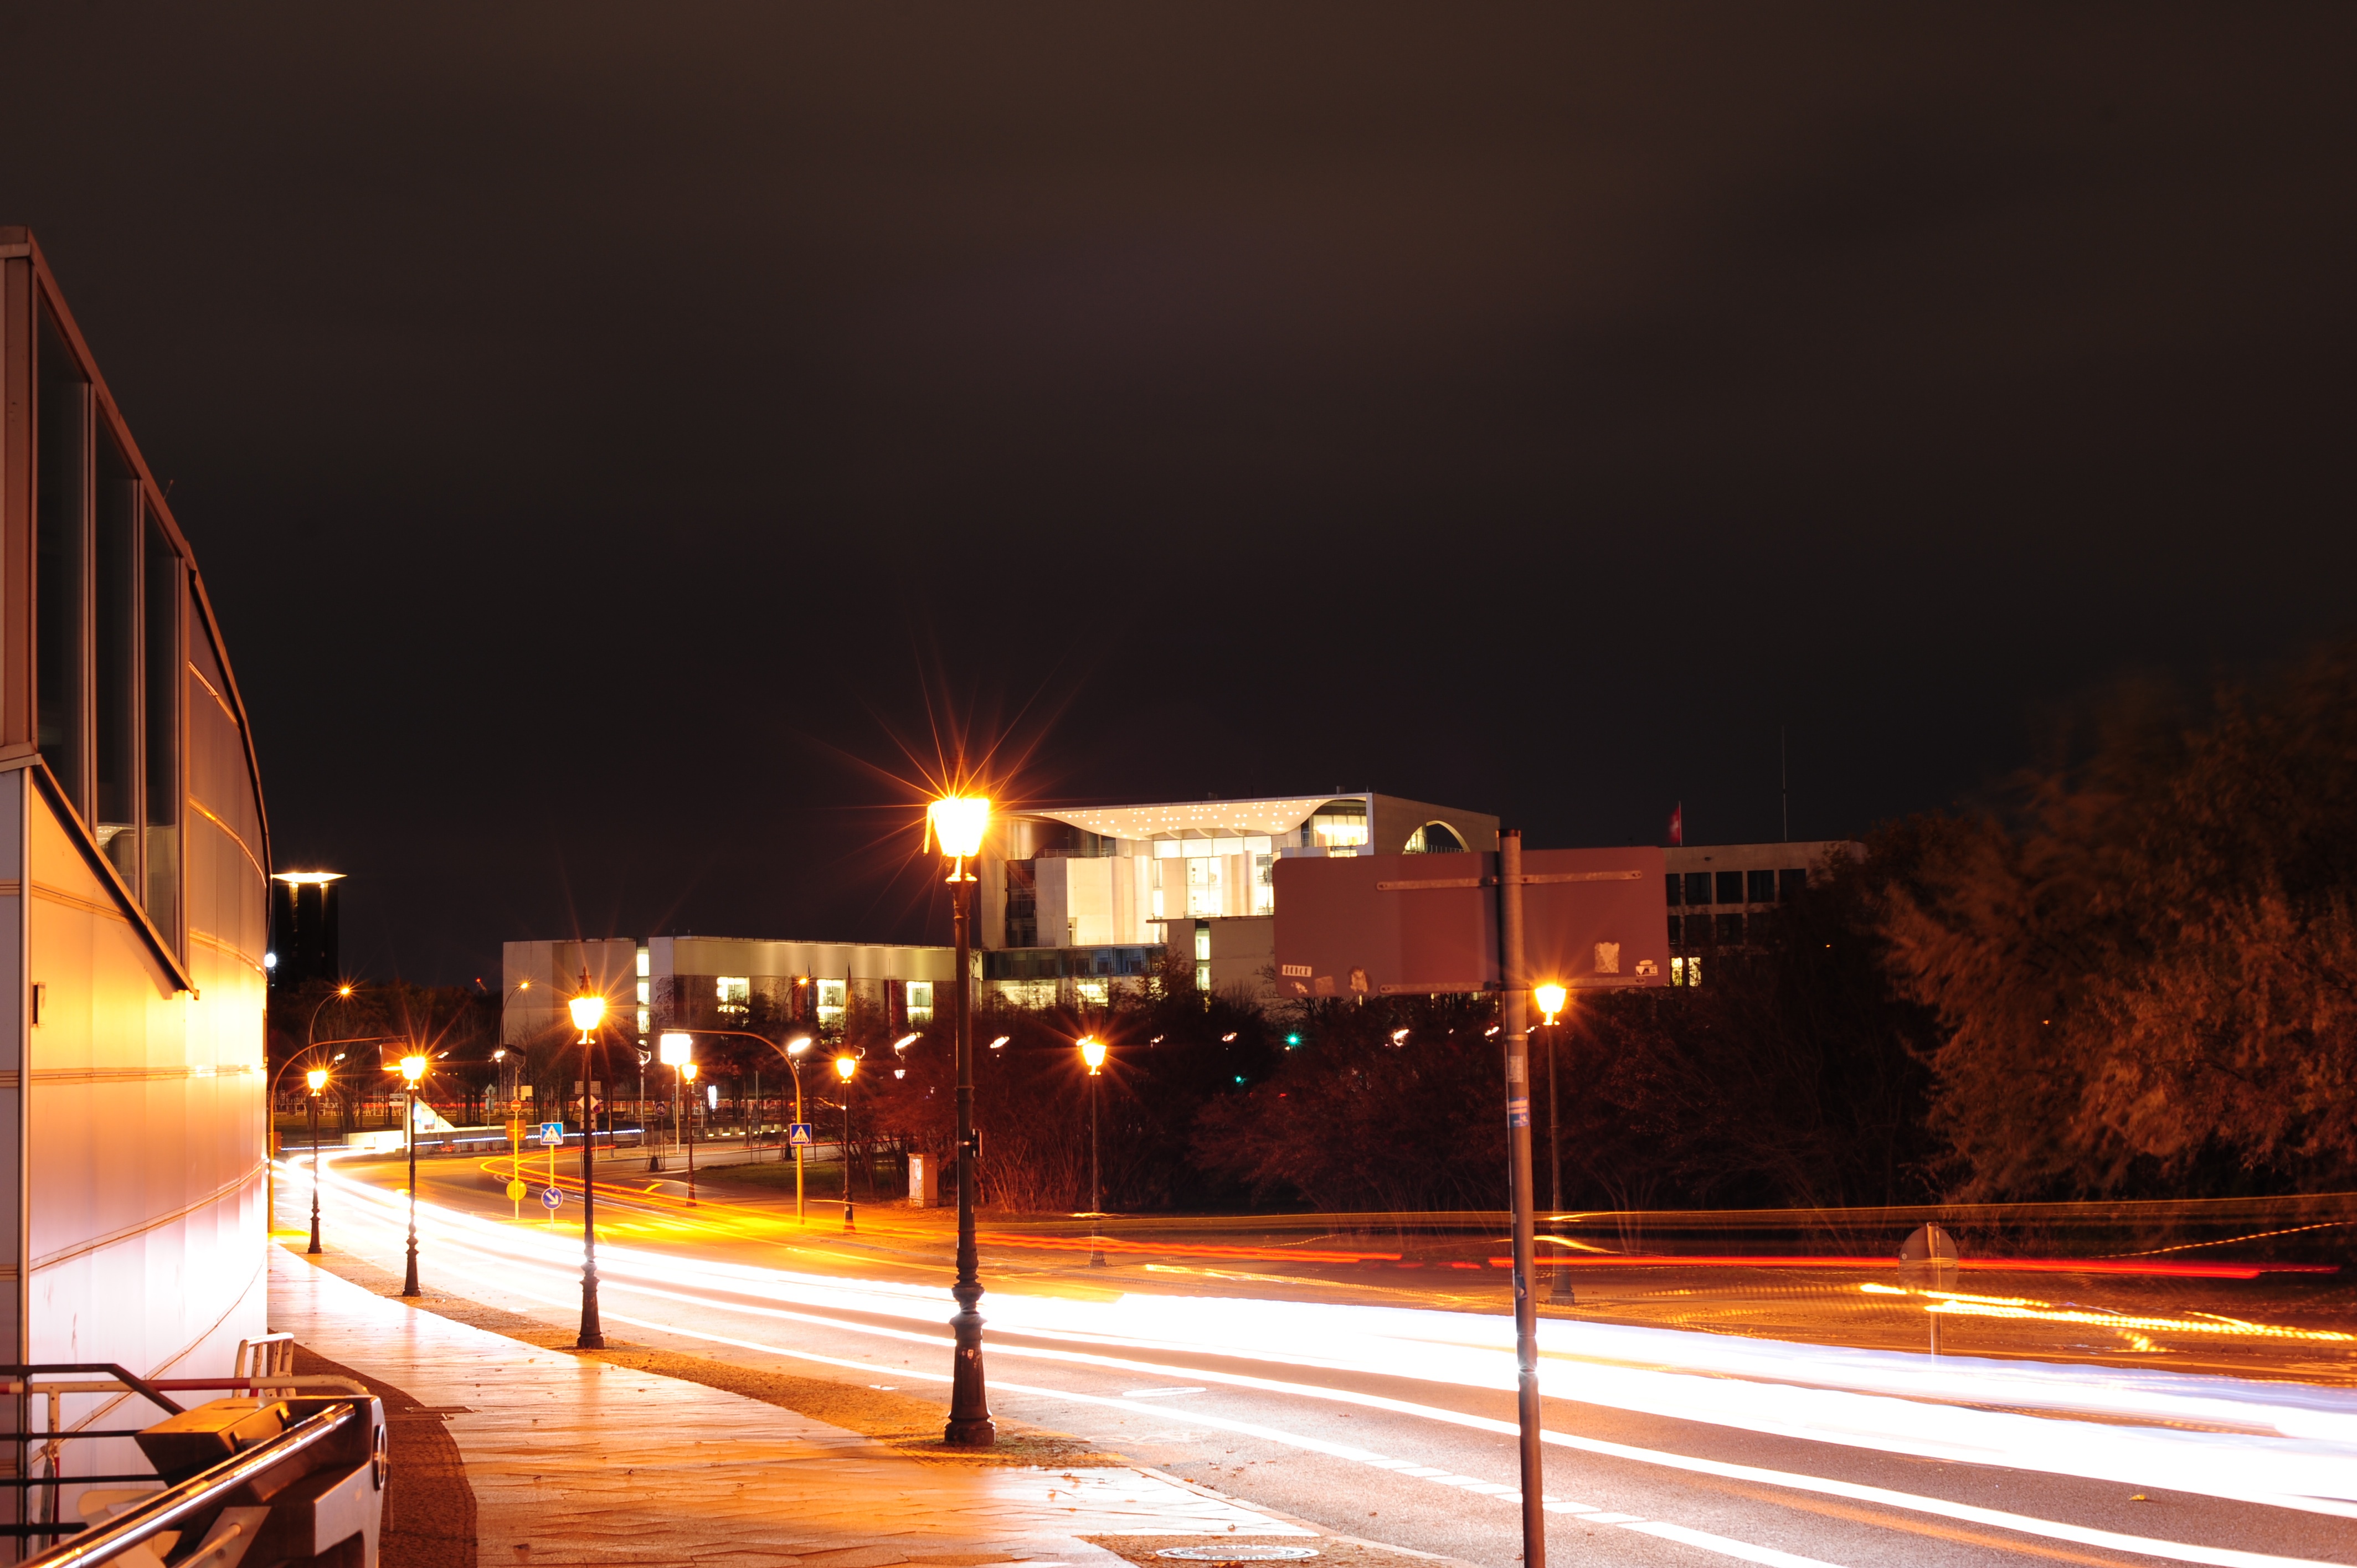
light, road, night, morning, cityscape, dusk, evening, street light, lighting, light fixture